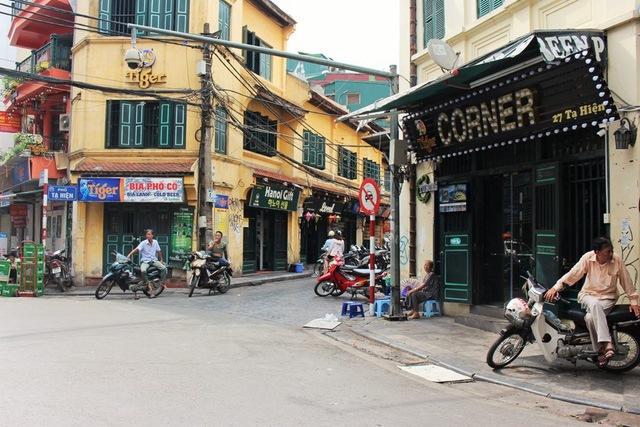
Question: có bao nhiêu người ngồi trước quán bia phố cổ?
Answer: có hai người ngồi trước quán bia phố cổ